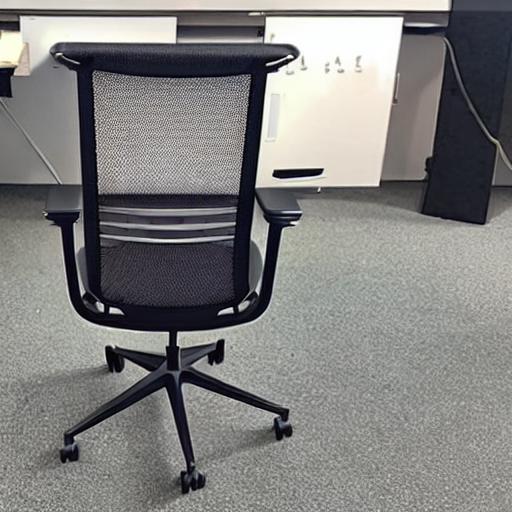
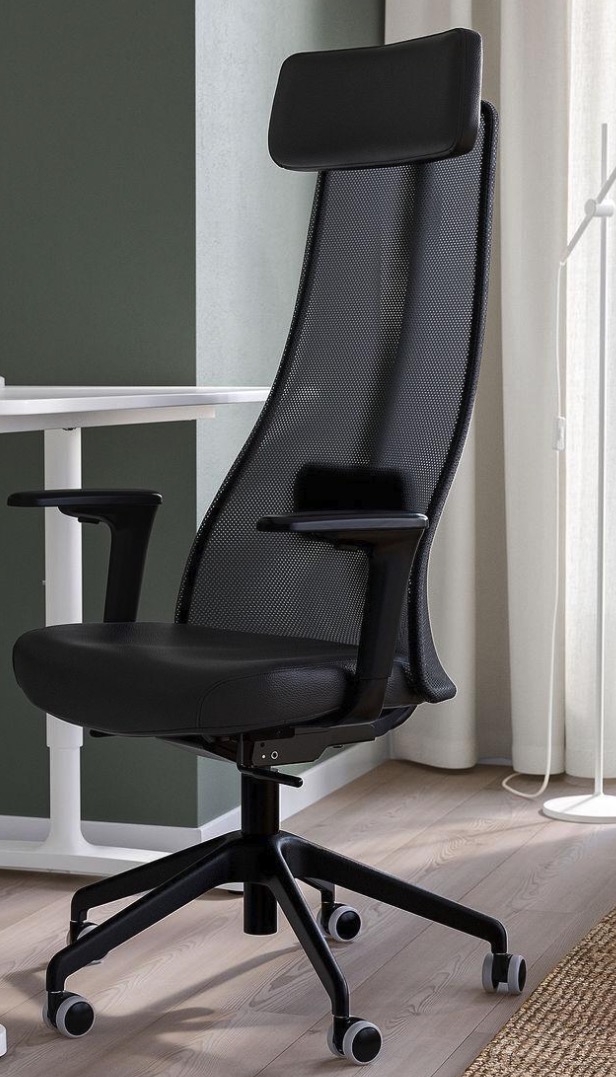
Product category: items_chair
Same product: no